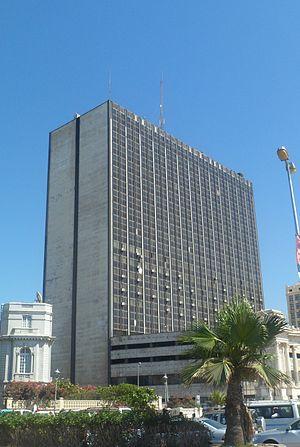
L'université Senghor à Alexandrie a été créée à Alexandrie en 1990.